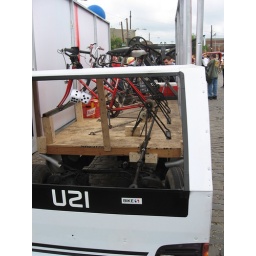
Team &amp;quot;Kenzinger&amp;quot; - The truck was powered by four bicycles and steered by someone standing in the back.